Anna Abrikosova

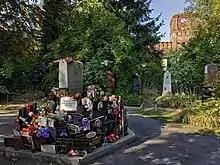
Anna Abrikosova's burial place; "Common Grave Number 1" at Donskoy Cemetery.

Abrikosova died of spinal cancer based in the sacral bone inside Butyrka Prison infirmary on July 23, 1936, and at the age of only 54 years of age. After being autopsied, her body was secretly cremated by the NKVD at the Donskoy Cemetery in central Moscow and her ashes were buried in a mass grave at the same location.